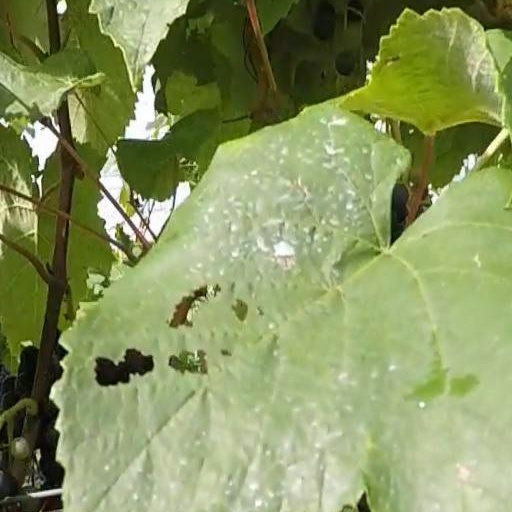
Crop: grape